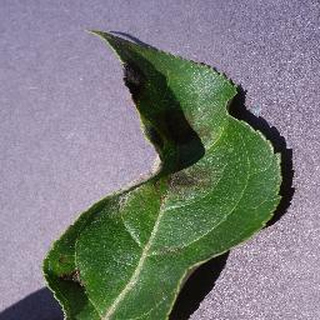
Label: apple_apple_scab